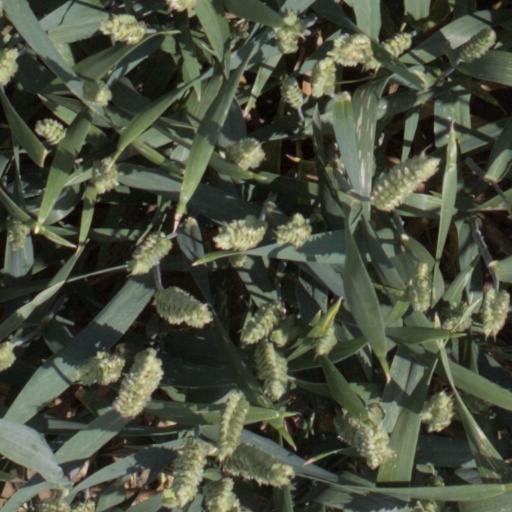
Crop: wheat